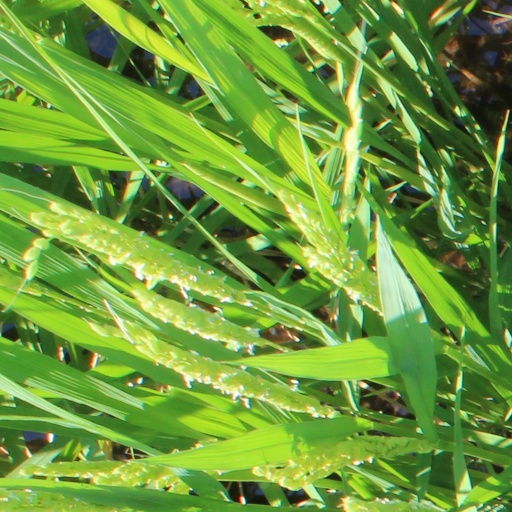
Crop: rice